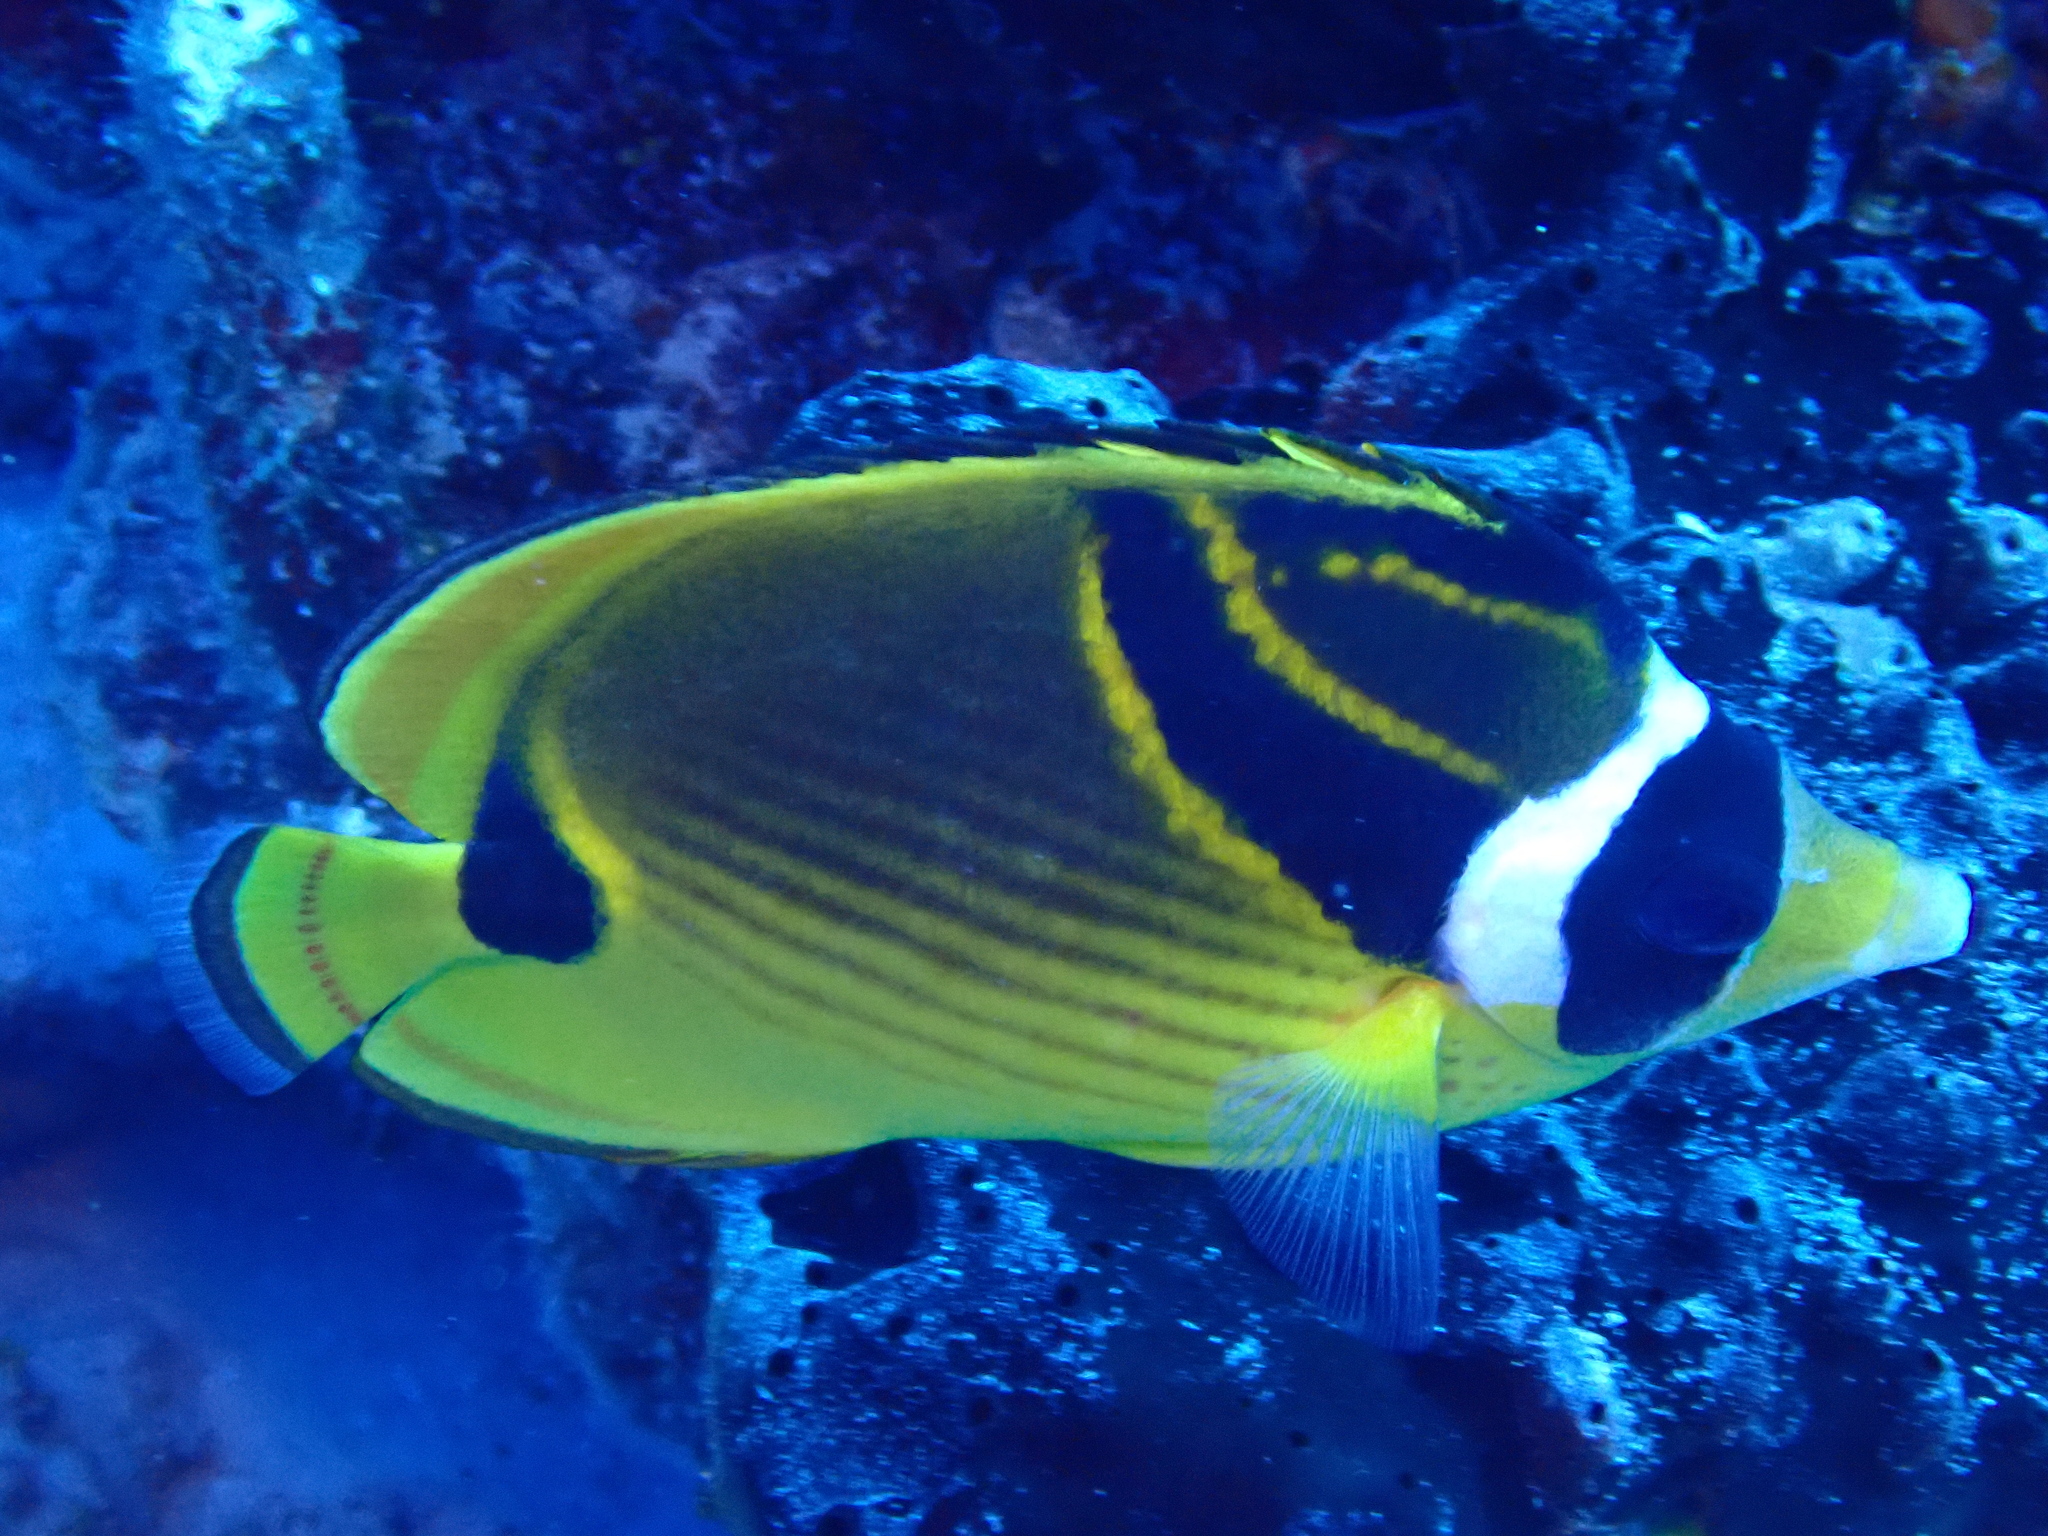
Chaetodon lunula (Raccoon Butterflyfish)